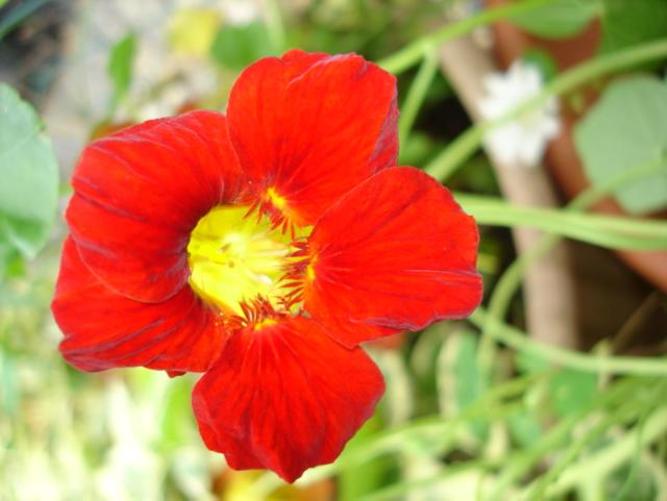
Label: watercress